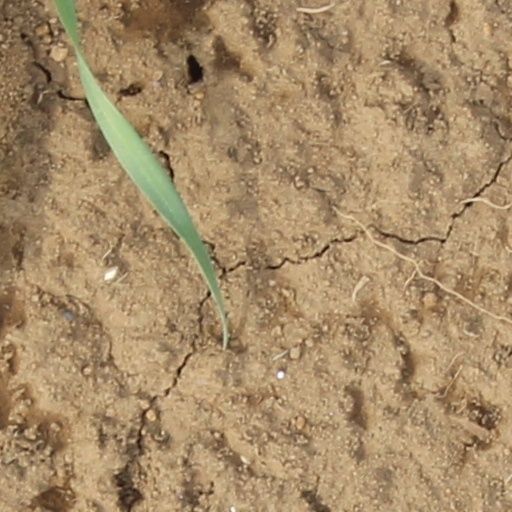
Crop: wheat